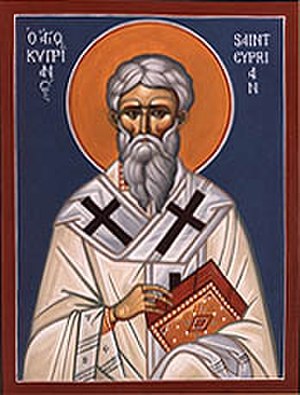
Kanonisering
Ikon af Sankt Cyprian af Kartago, der opfordrede til omhu i kanoniseringsprocessen
Kanonisering er den handling, hvor den ortodokse, orientalske ortodokse, katolske eller anglikanske kirke erklærer en afdød person for helgen, hvorefter den døde indgår i en kanon, eller en liste, af anerkendte helgener. Oprindeligt blev folk anerkendt som helgener uden formel proces. Senere blev forskellige processer, som dem, der anvendes i de ortodokse og katolske kirker i dag, udviklet.